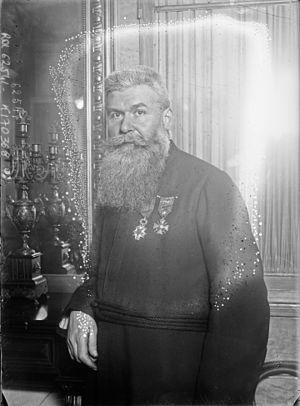
Daniel Brottier, secrétaire du Souvenir africain, 48 ans, 12 citations, ex-aumônier du 121e régiment d'infanterie.
Cette liste de saints concerne les saints, bienheureux, et vénérables reconnus comme tels par l'Église catholique, ayant vécu au XXᵉ siècle. Sur cette période, l'Église a donné comme modèles évangéliques 152 saints et 2 038 bienheureux.
Daniel Brottier, né à La Ferté-Saint-Cyr en Loir-et-Cher le 7 septembre 1876 et mort à Paris le 28 février 1936, est un missionnaire spiritain français, ensuite nommé directeur de la fondation des orphelins apprentis d'Auteuil, puis béatifié par Jean-Paul II le 25 novembre 1984.
La rue du Père-Brottier est une voie du 16ᵉ arrondissement de Paris, en France.
Cette page dresse la liste des béatifications prononcées par le pape Jean-Paul II.